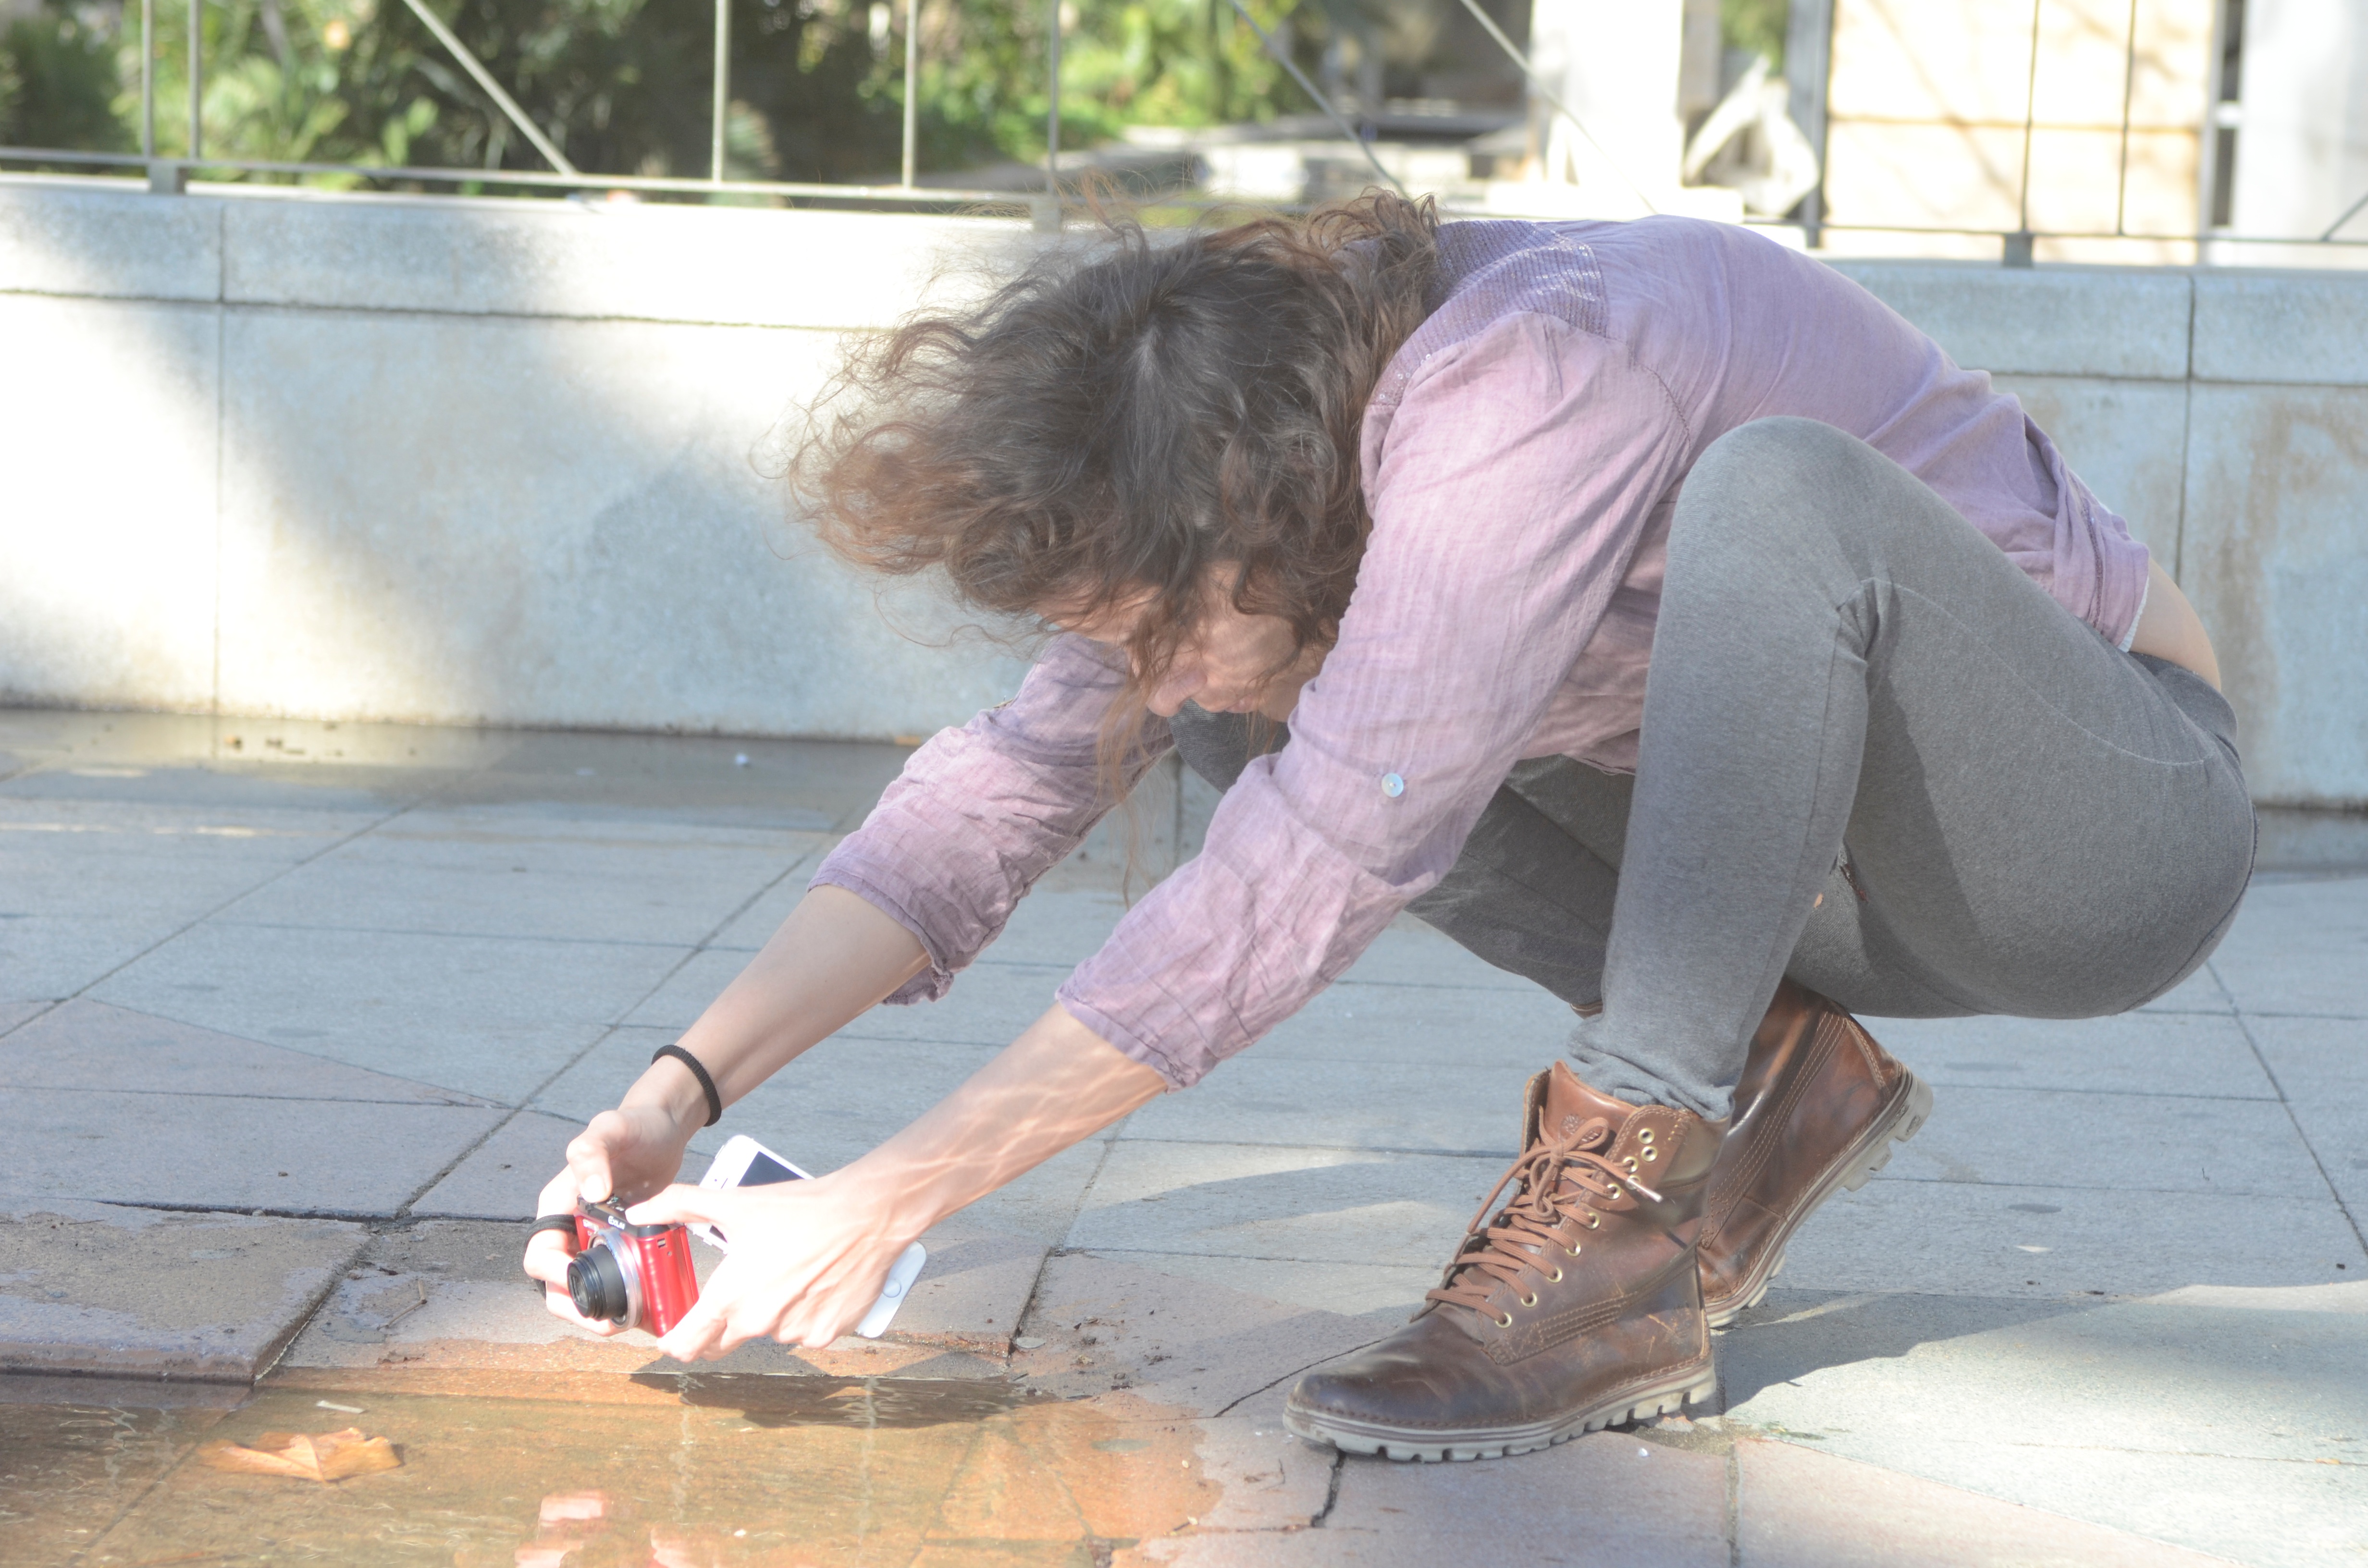
floor, leg, spring, footwear, human positions